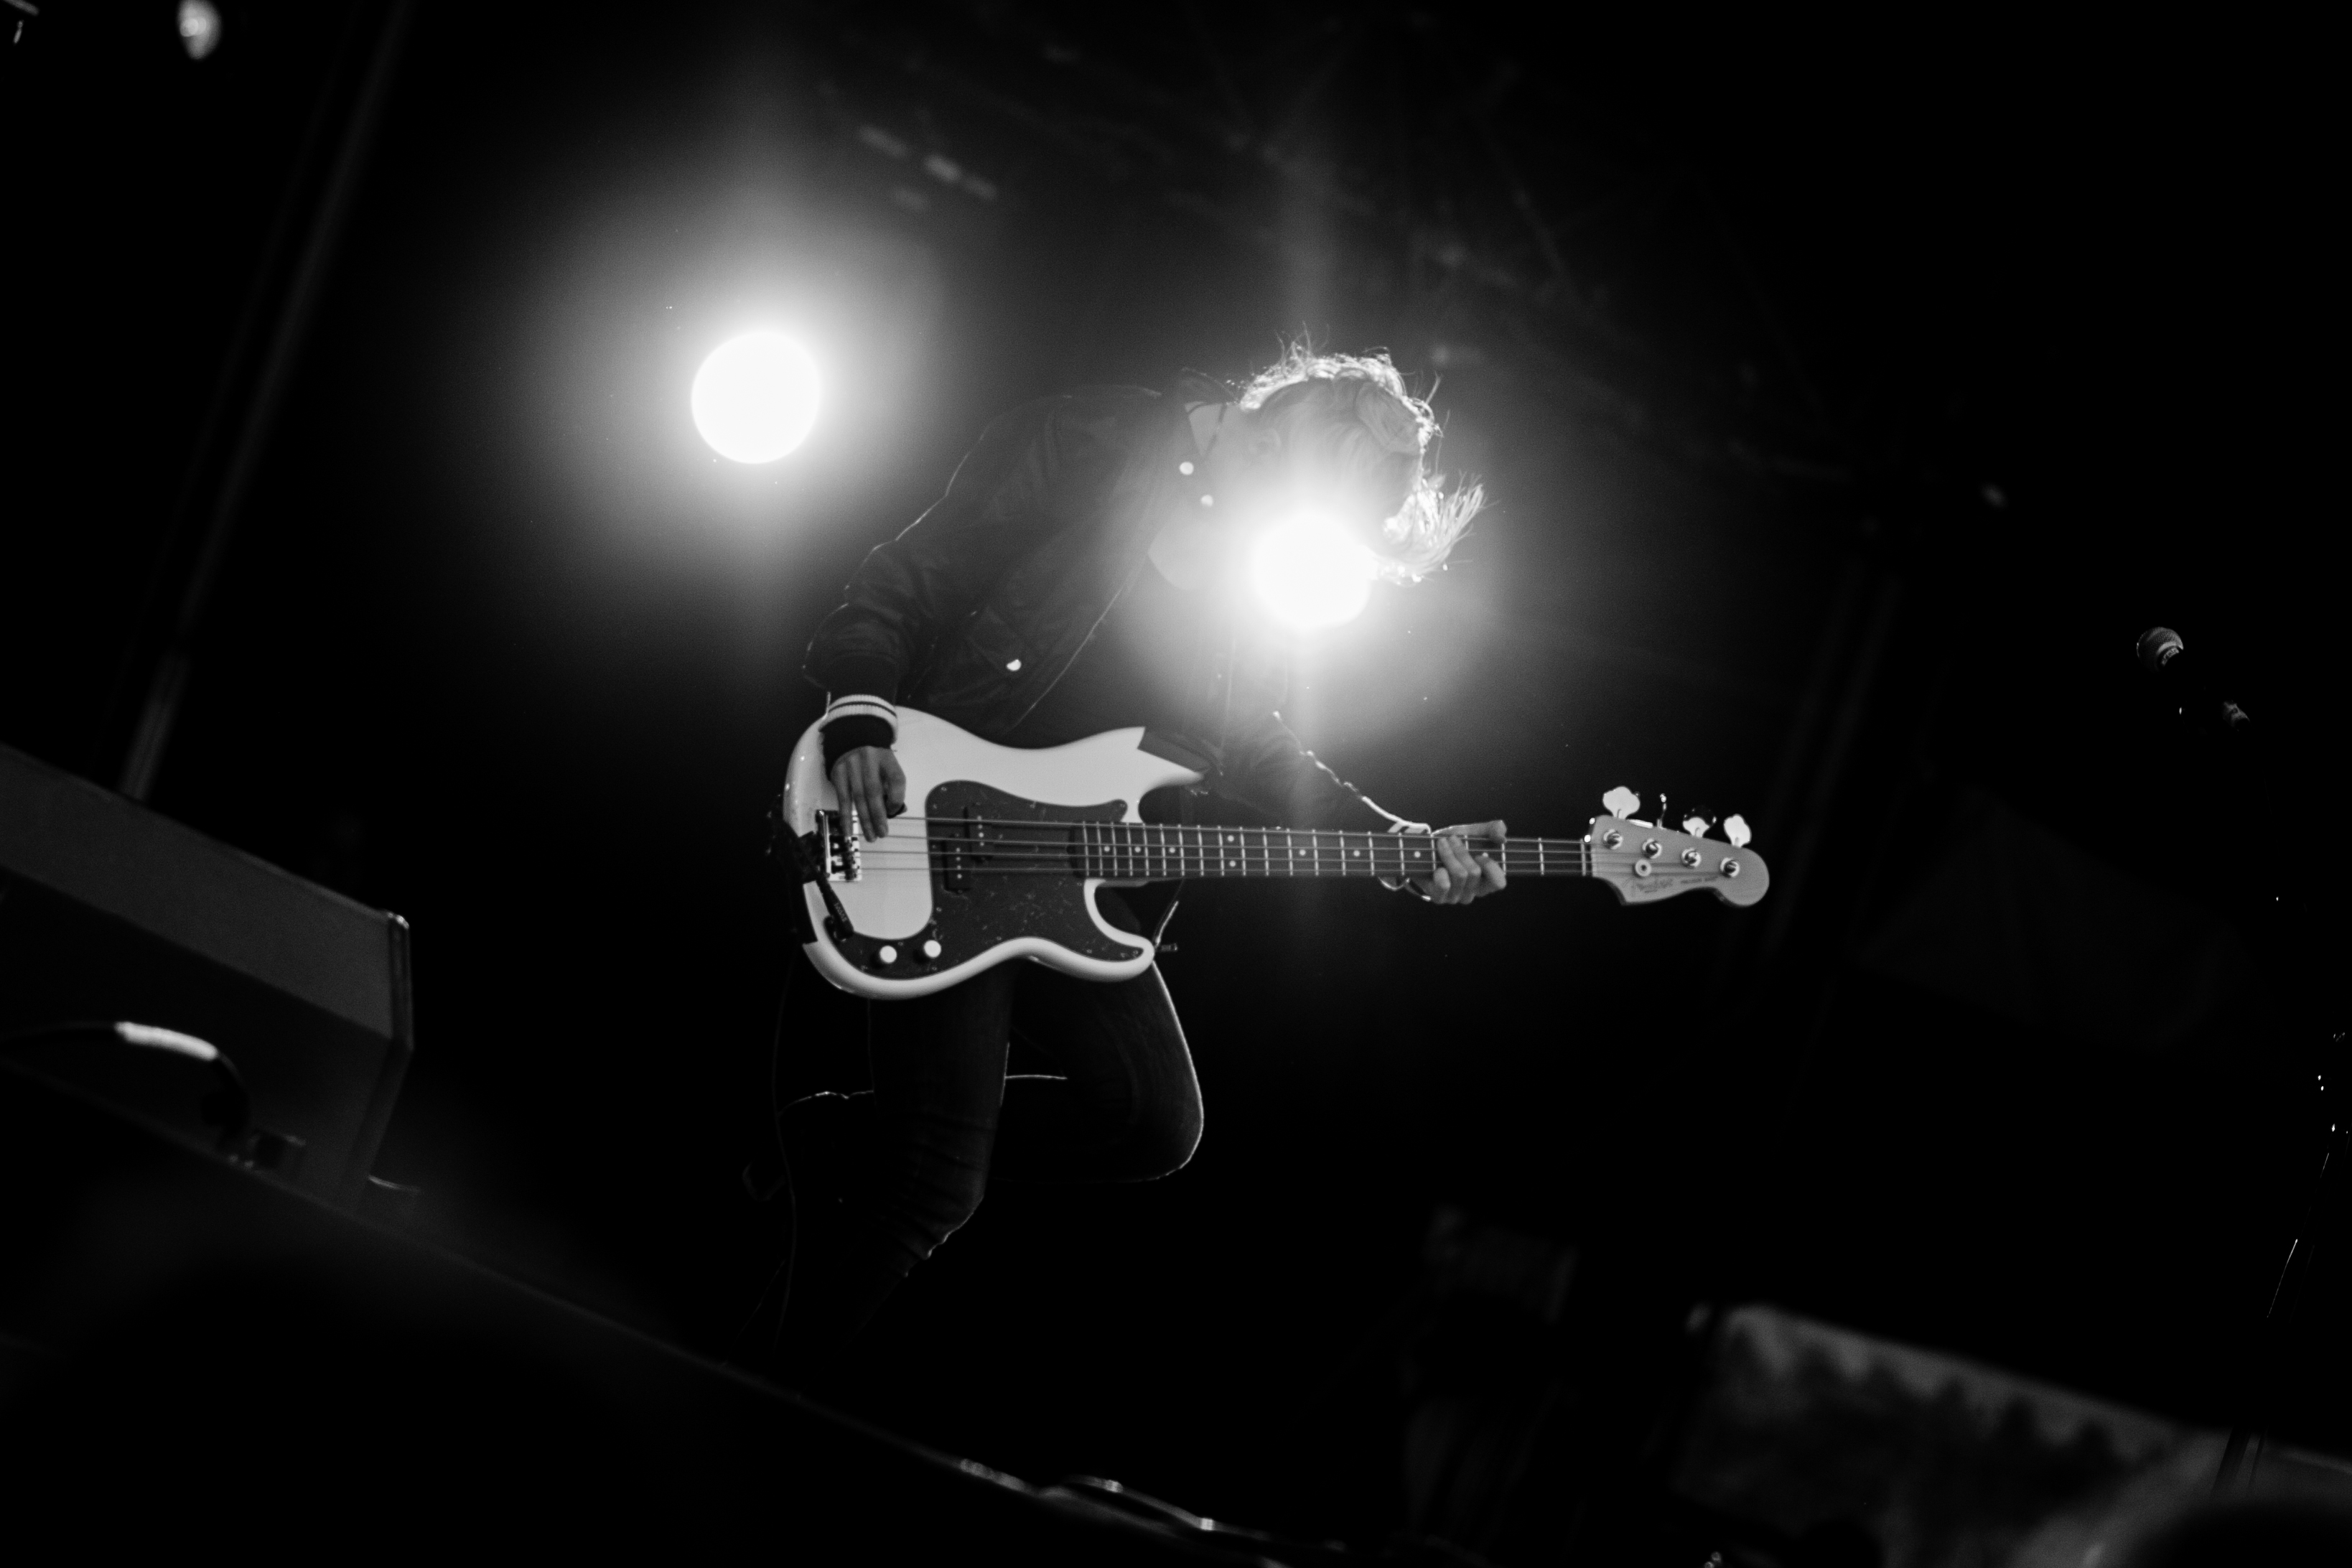
light, black and white, night, concert, live, canon, darkness, black, monochrome, festival, 40d, gig, stage, fete, future, left, huma, fetedelhumanite, futireoftheleft, monochrome photography, computer wallpaper